Blue Mountain (Pennsylvania)

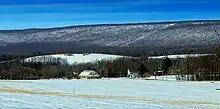
Blue Mountain in Moore Township in the Lehigh Valley region of eastern Pennsylvania in February 2014

The ridge of Blue Mountain runs for through Pennsylvania, reaching an elevation of above sea level just north of the Pennsylvania Turnpike, near the borough of Newburg. Most of the ridgecrest, however, only reaches between in elevation. The mountain's width varies from .